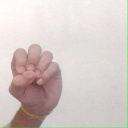
अक्षर: उ